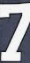
Number: 7